Zeng Gongliang

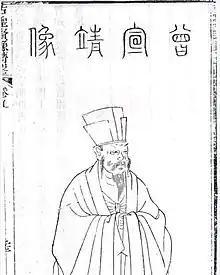

Zeng Gongliang (曾公亮, Tseng Kung-Liang; Pe̍h-ōe-jī: "Chan Kong-liāng"; 998–1078) was a Chinese scholar of the Song dynasty, who helped write the "Wujing Zongyao".